Alberto Arbasino

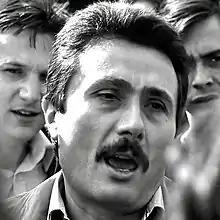
Arbasino in 1976

Nino Alberto Arbasino (22 January 1930 – 22 March 2020) was an Italian writer, essayist, and politician.